Church of Nossa Senhora do Bom Despacho

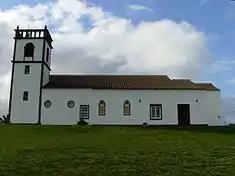
The lateral right facade as seen from the pastures of Brejo de Cima

On 11 June 1702, a deed was signed for the construction of the chapel that would become this church, by Manuel de Moura and his wife Inês Pereira, under the invocation of "Nossa Senhora do Bom Despacho".